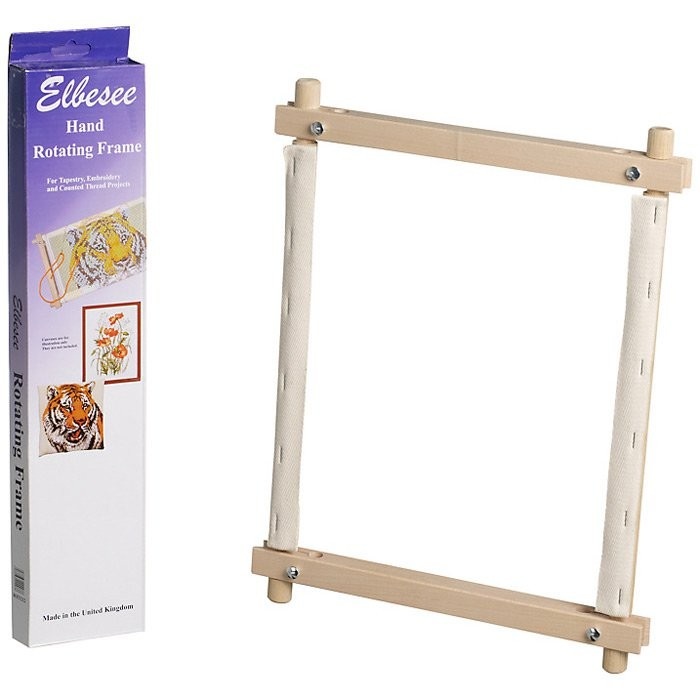
Tapestry Handheld Frame
Handheld Tapesty Frame A wide range of sizes unit 1
Brand: Habiknit
Category: Arts & Entertainment > Hobbies & Creative Arts > Arts & Crafts > Art & Crafting Tools > Frames, Hoops & Stretchers > Quilting Frames